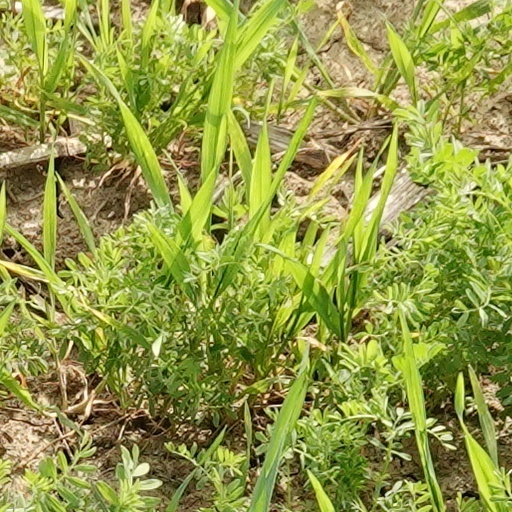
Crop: wheat